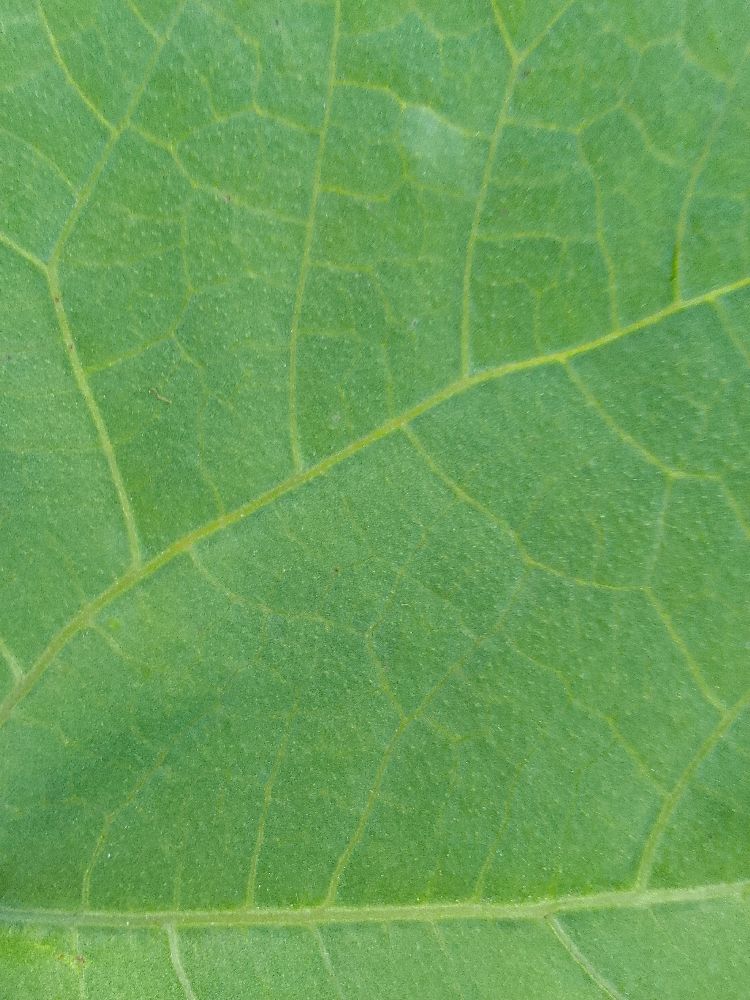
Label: healthy